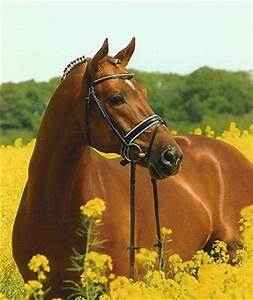
Label: horse